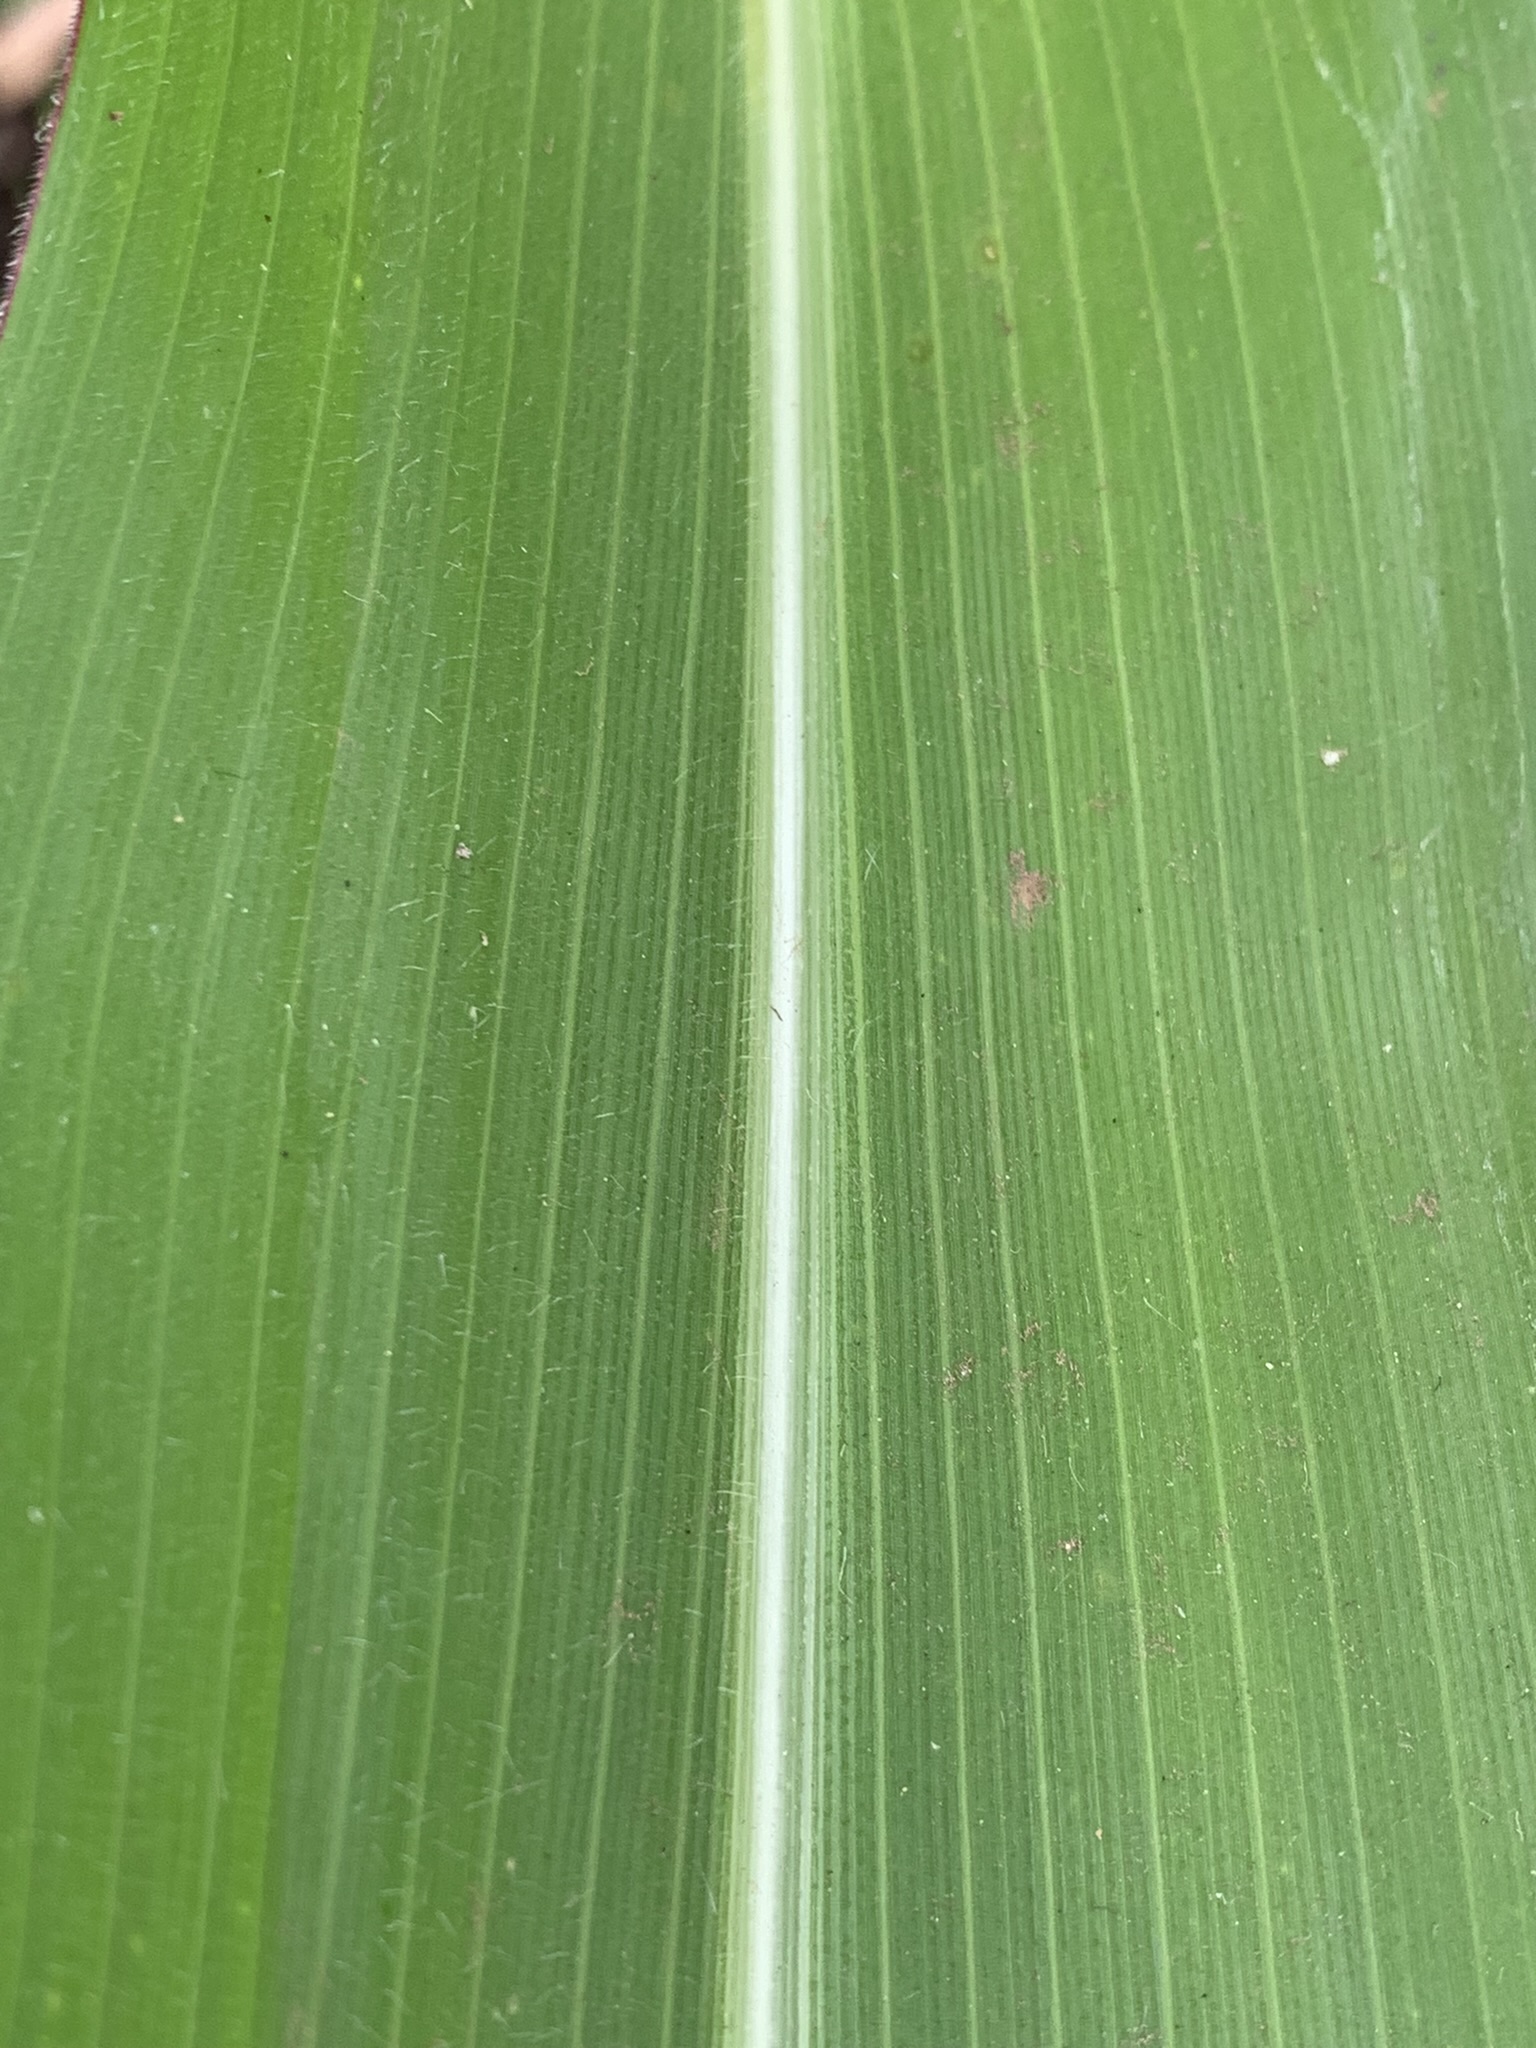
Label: Healthy